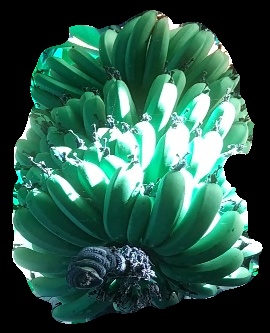
Variety: pachbale
Grade: grade1